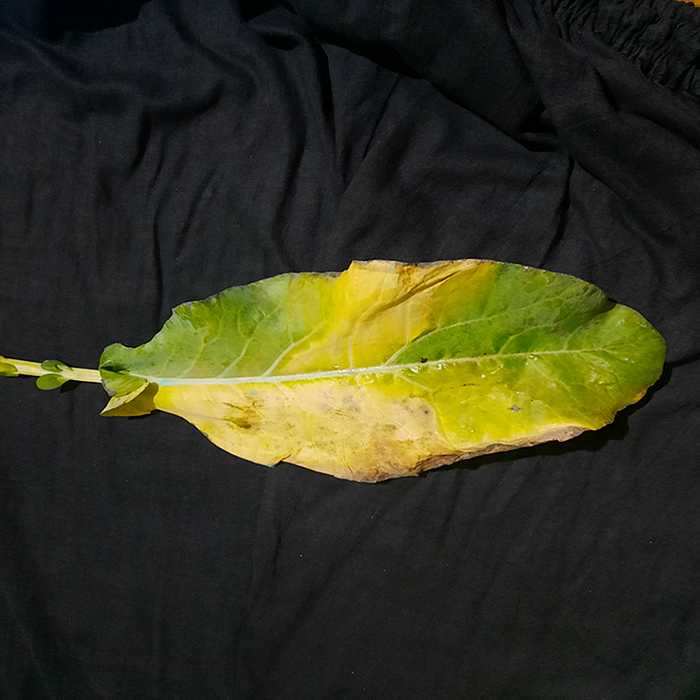
Plant: Cauliflower
Label: Black Rot